Timeline of Italian architecture

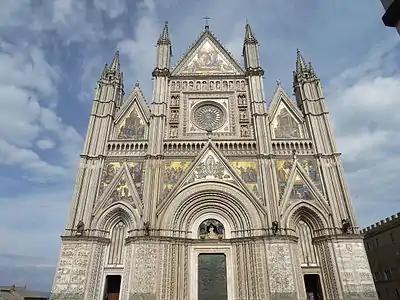
Orvieto Cathedral

c. mid-9th century – The Romanesque style emerges in Italy, built with mainly round arches and based on the simple plans of Roman basilicas. They had simple interiors and examples include Modena Cathedral and Verona Cathedral.